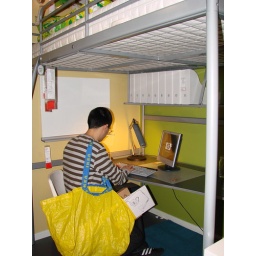
If I was a bachelor, I'd totally be rocking the ikea double bunk bed with computer desk underneath